24th World Scout Jamboree

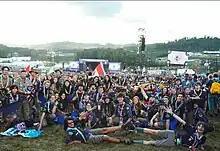
Scouts of the União dos Escoteiros do Brasil at the jamboree site.

The "Sustainability Treehouse" was a living education center for visitors to the Summit Bechtel Reserve, not only providing information, but also immersing visitors in the concept of sustainability. Between the local timber used to build the structure, the rainwater recovery system, and the wind and solar generated energy, stream restoration, recycling and geothermal heat were just a few examples of the additional sustainability efforts practiced at the Summit.